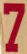
Number: 7